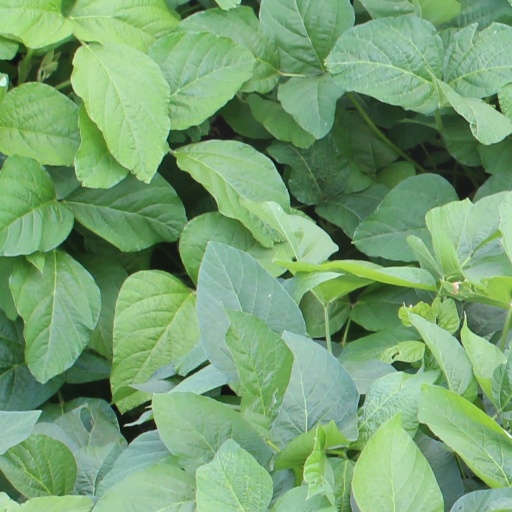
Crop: soybean